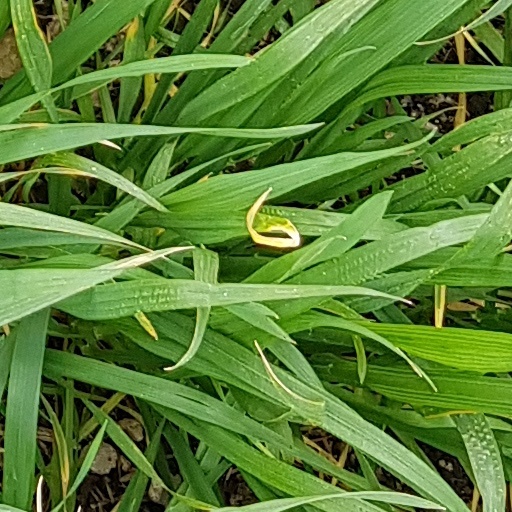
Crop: wheat